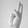
ASL letter: U